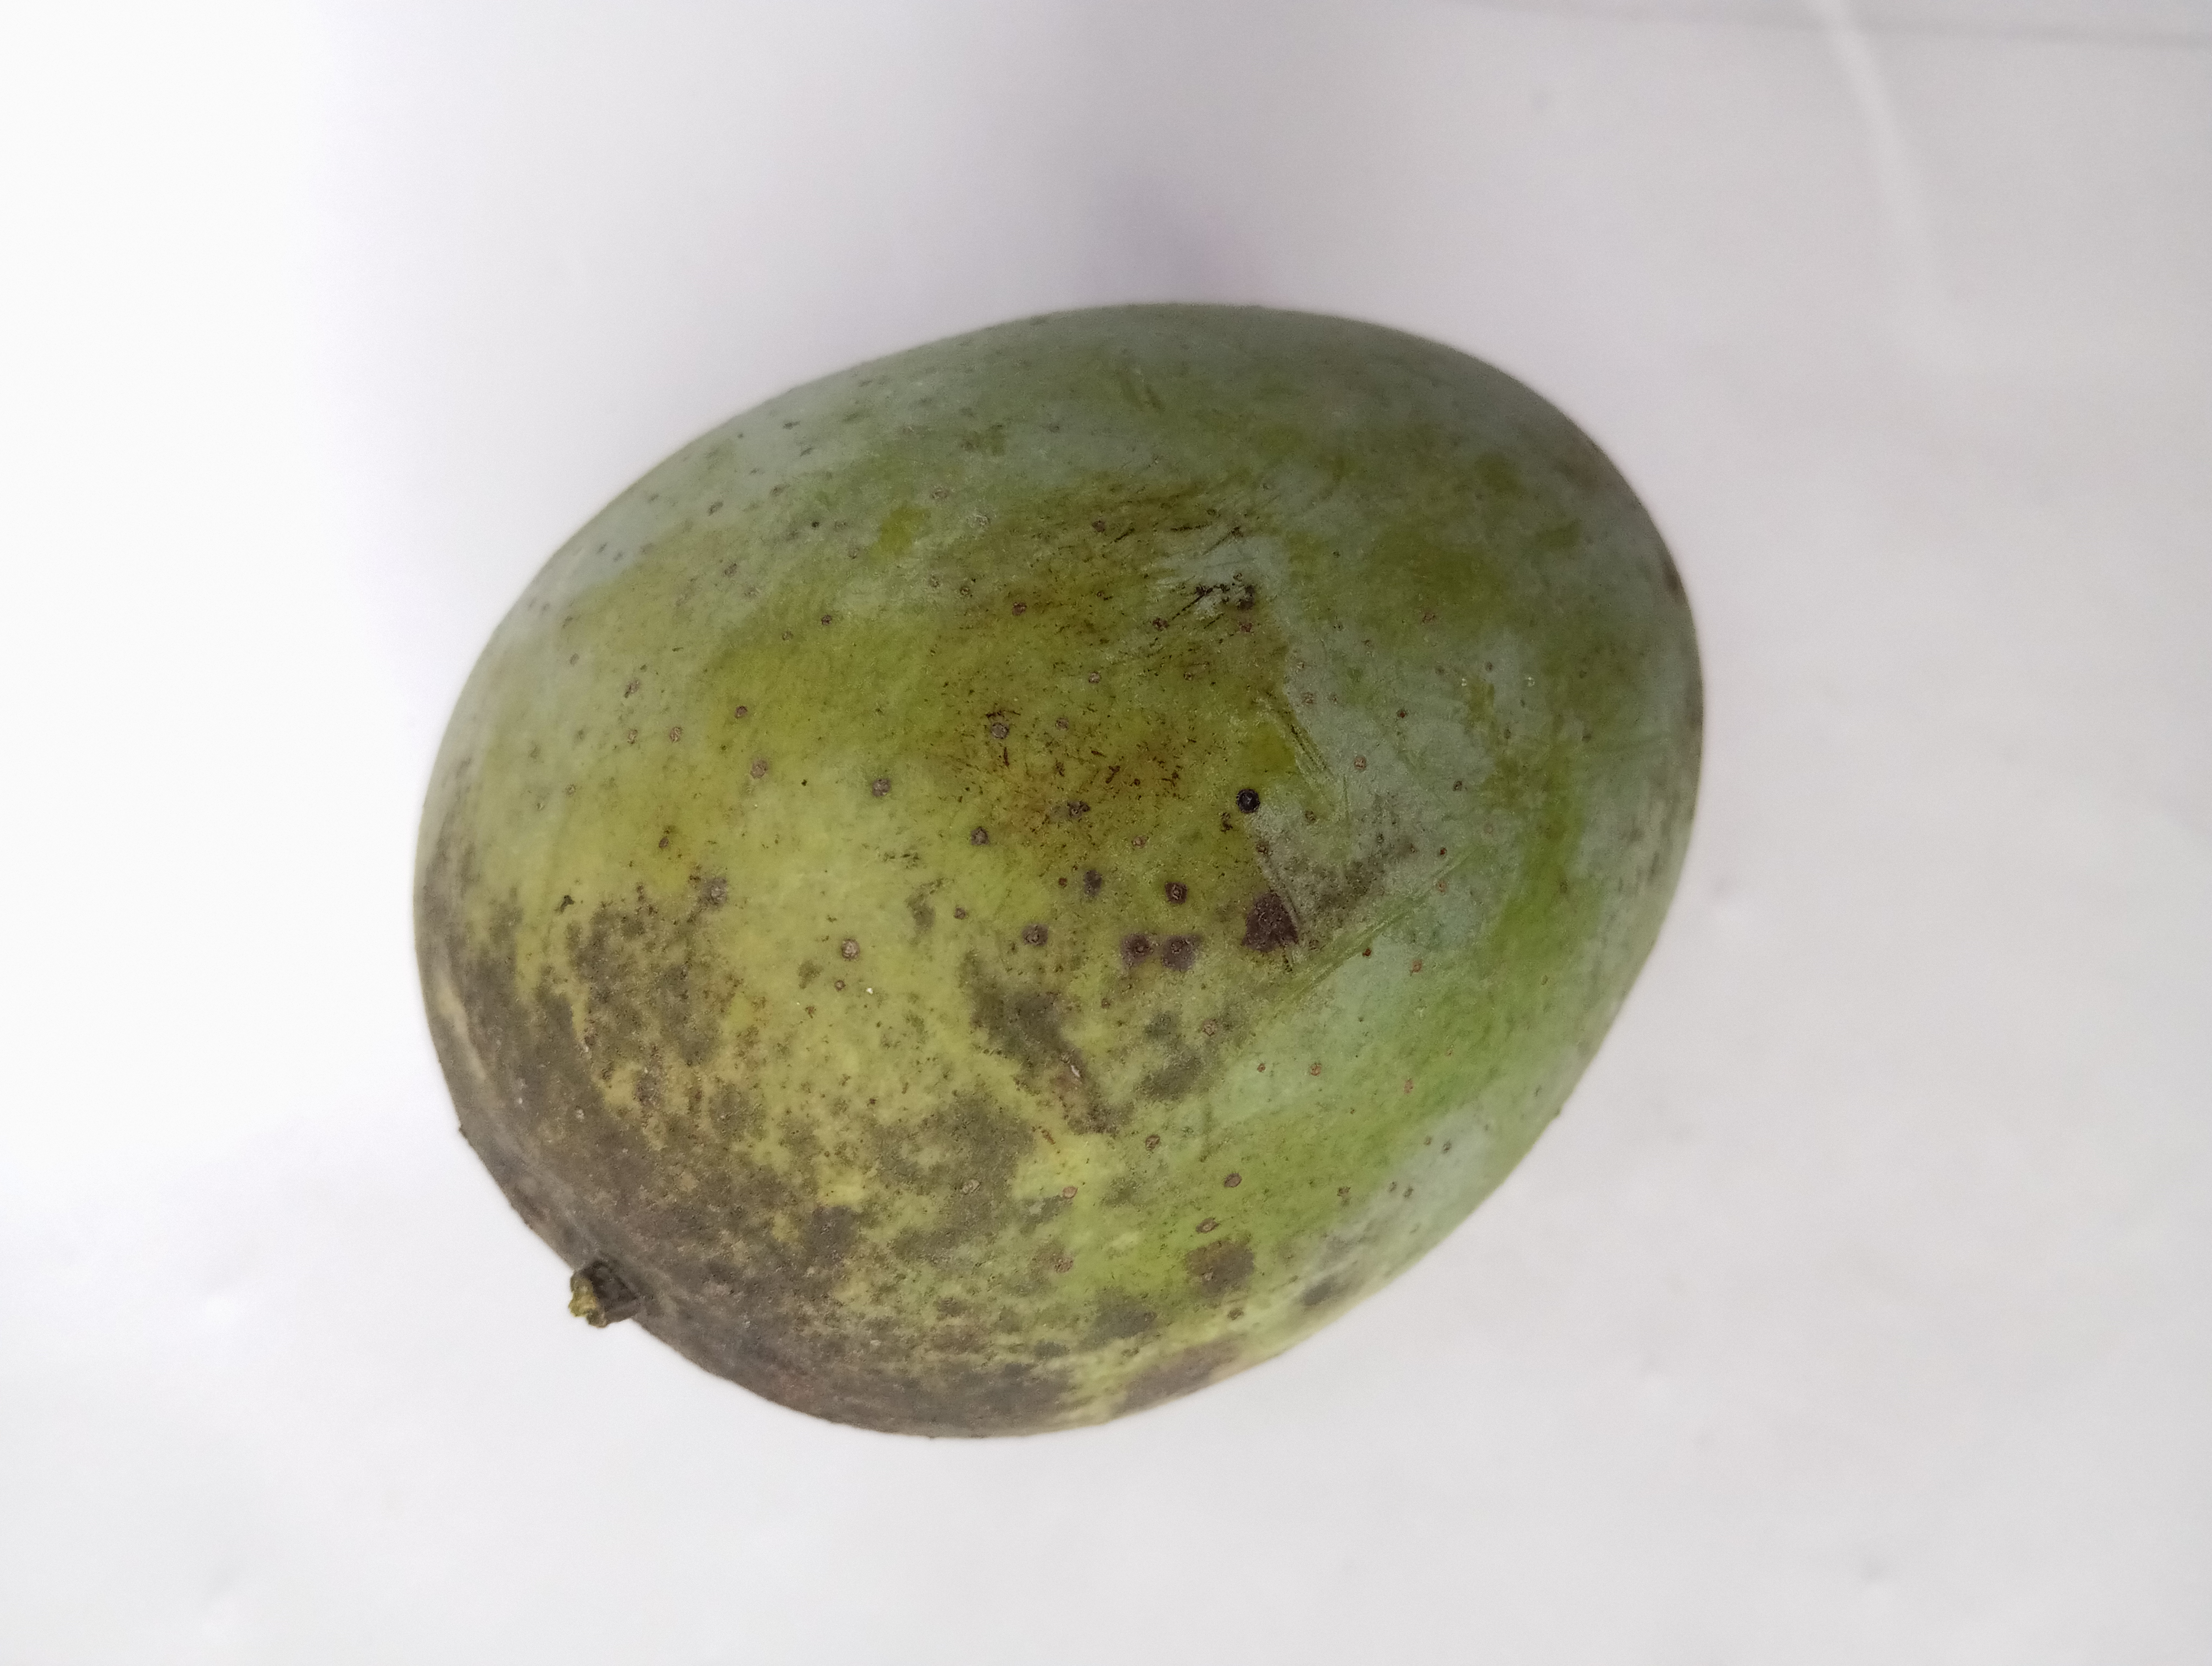
Mango variety: Langra